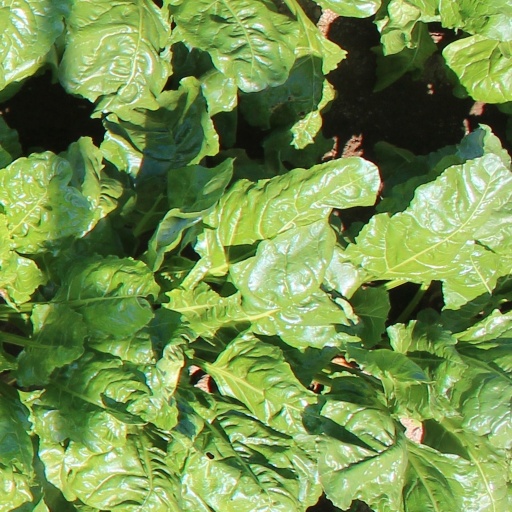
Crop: sugar beet